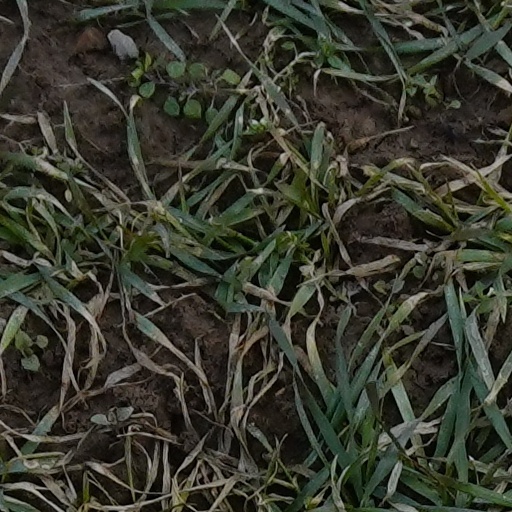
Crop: wheat